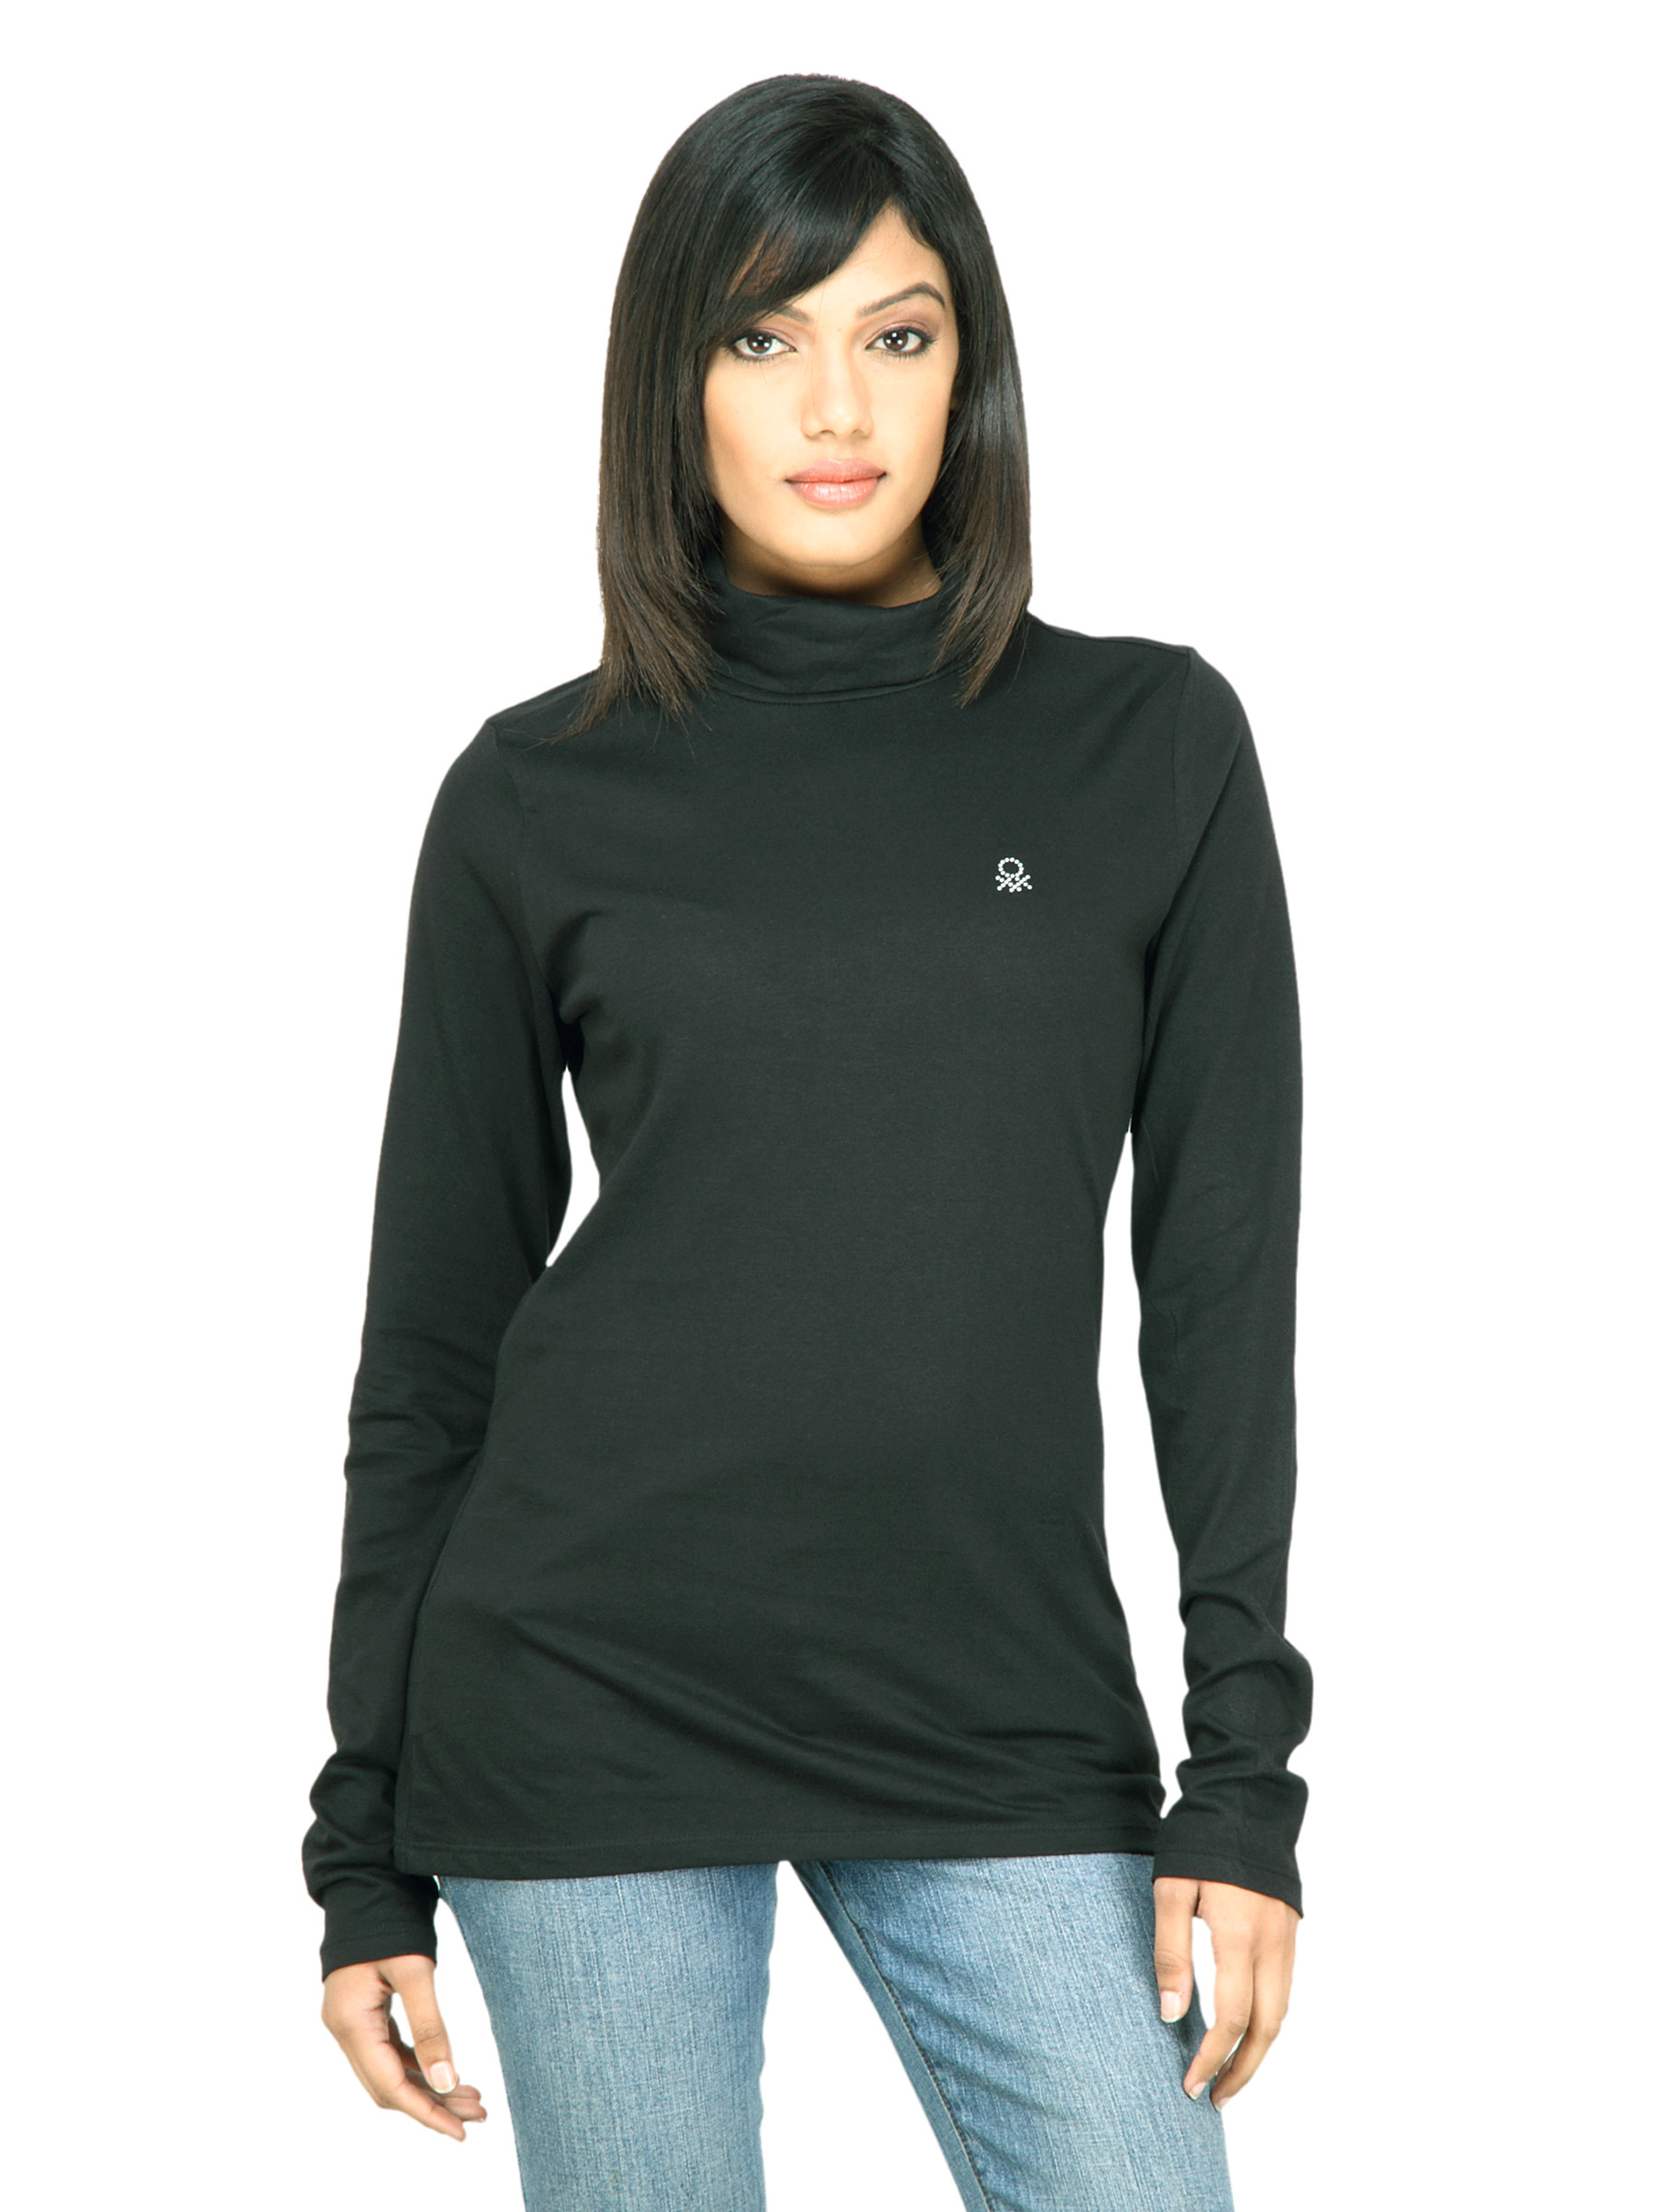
United Colors of Benetton Women Solid Black Top
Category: Apparel / Topwear / Tops
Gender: Women
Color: Black
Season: Summer 2011
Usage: Casual